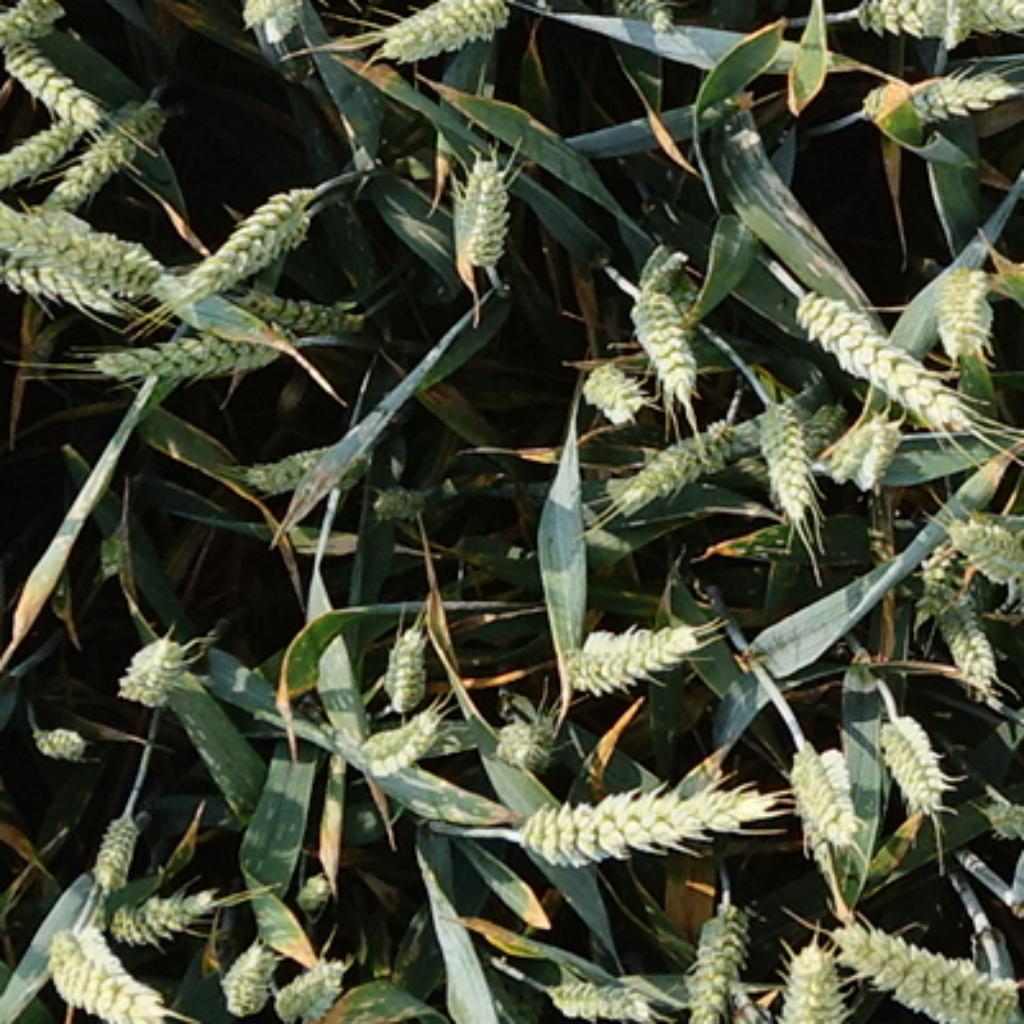
Country: France
Location: VSC
Wheat development stage: Filling - Ripening